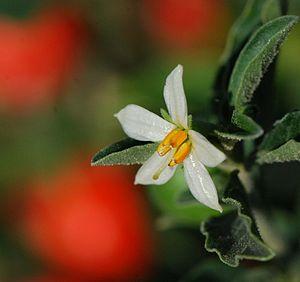
Solanum pseudocapsicum, pommier d'amour, fleur